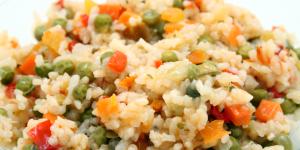
arroz salvadoreno